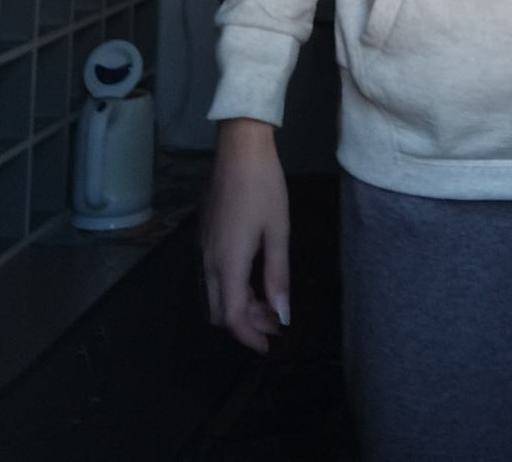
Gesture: no_gesture